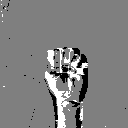
ASL letter: m